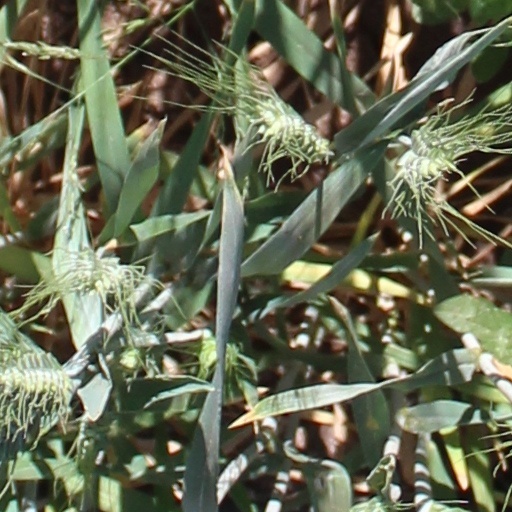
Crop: wheat